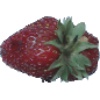
Label: Strawberry Wedge 1